Rifa'a at-Tahtawi

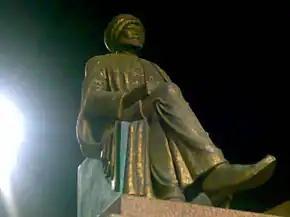
Tahtawi Memorial before Sohag University, Sohag

Tahtawi was born in 1801 in the village of Tahta, Sohag, the same year the French troops evacuated Egypt. He was an Azharite recommended by his teacher and mentor Hasan al-Attar to be the chaplain of a group of students Mohammed Ali was sending to Paris in 1826. Originally intended to be an Imam (an Islamic religious guide) he was allowed to associate with the other members of the mission through persuasion of his authoritative figures. Many student missions from Egypt went to Europe in the early 19th century to study arts and sciences at European universities and acquire technical skills such as printing, shipbuilding and modern military techniques. According to his memoir "Takhlīṣ al-ʾibrīz fī talkhīṣ Bārīz", Tahtawi studied ethics, social and political philosophy, and mathematics and geometry. He read works by Condillac, Voltaire, Rousseau, Montesquieu and Bézout among others during his séjour (visit) in France.